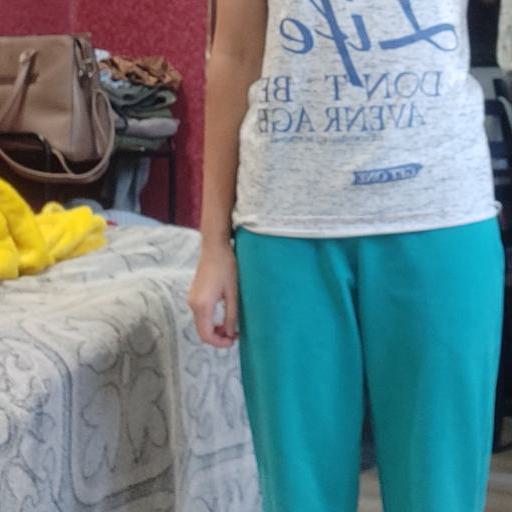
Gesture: no_gesture